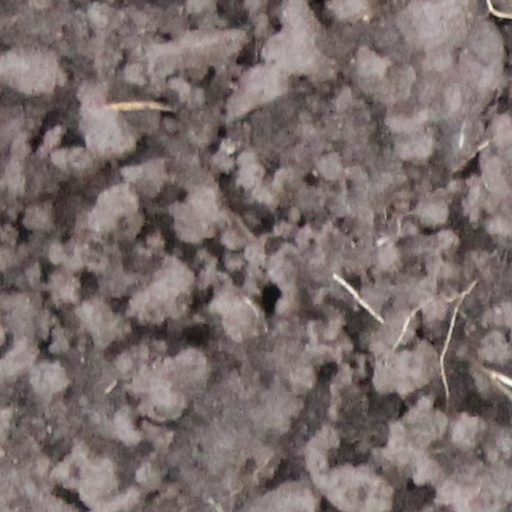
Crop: wheat